Pixie

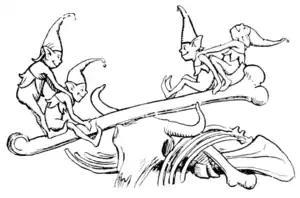
Pixies playing on the skeleton of a cow

A pixie (also called pisky, pixy, pixi, pizkie, piskie, or pigsie in parts of Cornwall and Devon) is a mythical creature of British folklore. Pixies are speculated to be particularly concentrated in the high moorland areas around Devon and Cornwall, suggesting some Celtic origin for the belief and name. However, the word 'pixie' (under various forms) also appears in Dorset, Somerset and to a lesser extent in Sussex, Wiltshire and Hampshire.